Cyclone Chris

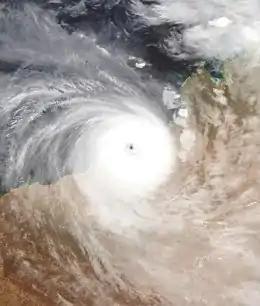
Satellite image of Cyclone Chris near peak intensity

Severe Tropical Cyclone Chris was one of the most powerful cyclones to strike Western Australia on record, packing winds gusting up to 290 km/h (180 mph).